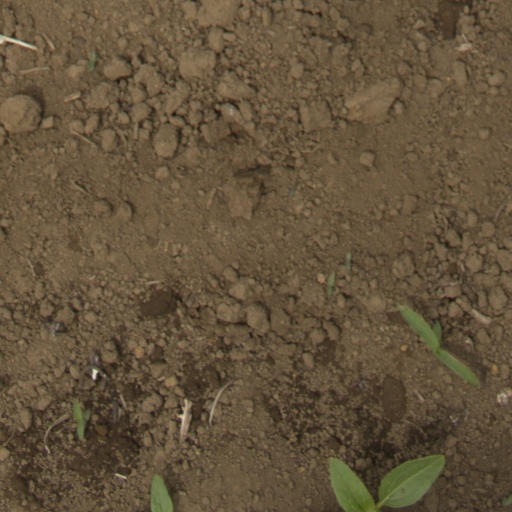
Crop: Jerusalem artichoke